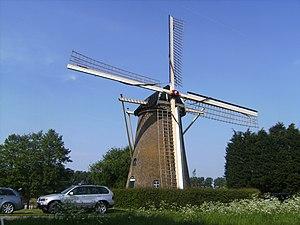
Stad aan 't Haringvliet est un village dans la commune néerlandaise de Goeree-Overflakkee, dans la province de la Hollande-Méridionale. Le 1ᵉʳ janvier 2009, le village comptait 1 399 habitants.